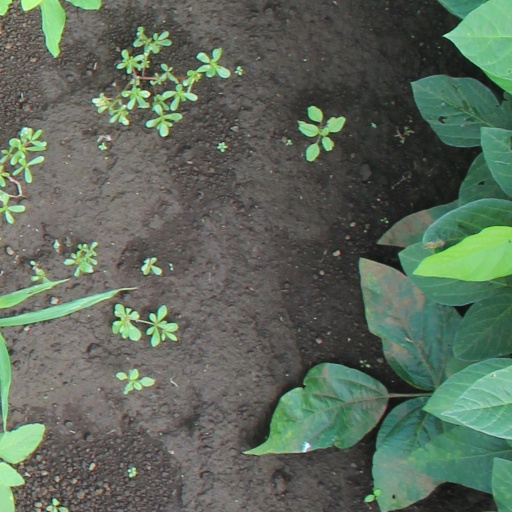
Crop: soybean